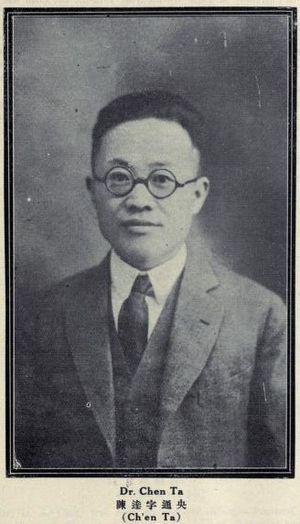
Chen Da, né en avril 1892 dans la province du Zhejiang et mort le 16 janvier 1975, est un sociologue chinois. C'est un partisan d’une politique de contrôle des naissances en Chine.